Vestfold Line

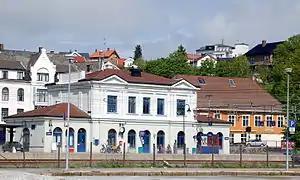
Larvik Station

Balthazar Lange was selected as the line's main architect, although some minor buildings were standardized designs by Peter Andreas Blix. Lange worked on the various plans from late 1879 until July 1882, when he retired as a railway architect. He first designed three similar, town stations: Holmestrand, Sandefjord and Porsgrunn. Designed in Swiss chalet style, they each featured gablets in each end, on both the track and town side. The ends were more anonymous. The design gave a non-symmetrical feel around the end axis, with the town side appearing in two stories and the track side as one and a half. Holmestrand and Sandefjord have both been extensively rebuilt. The stations were smaller and cheaper with resemblance of Blix' contemporary Moss Station and Fredrikstad Station on the Østfold Line, across the fjord.